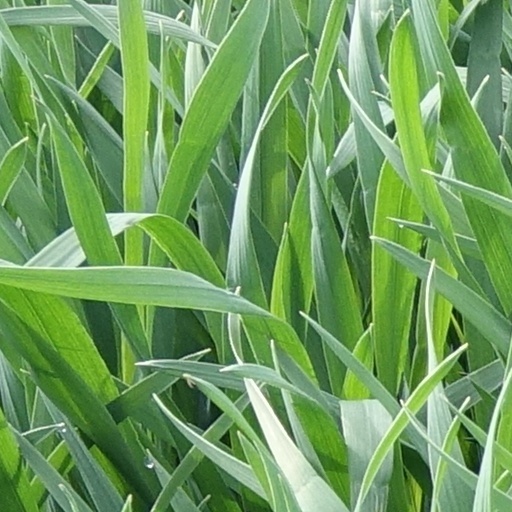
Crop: wheat